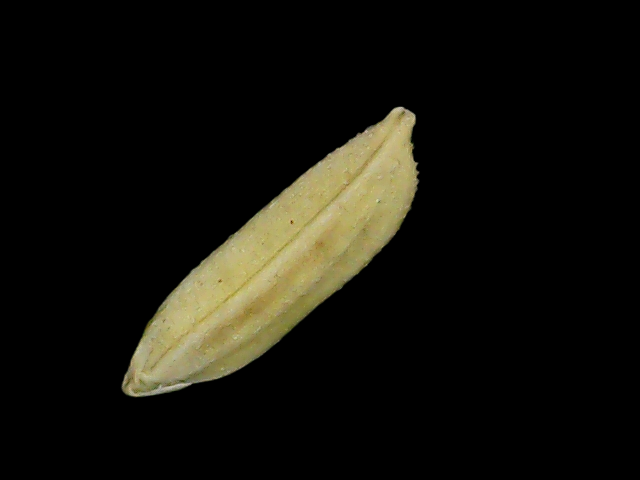
Rice variety: Bd85